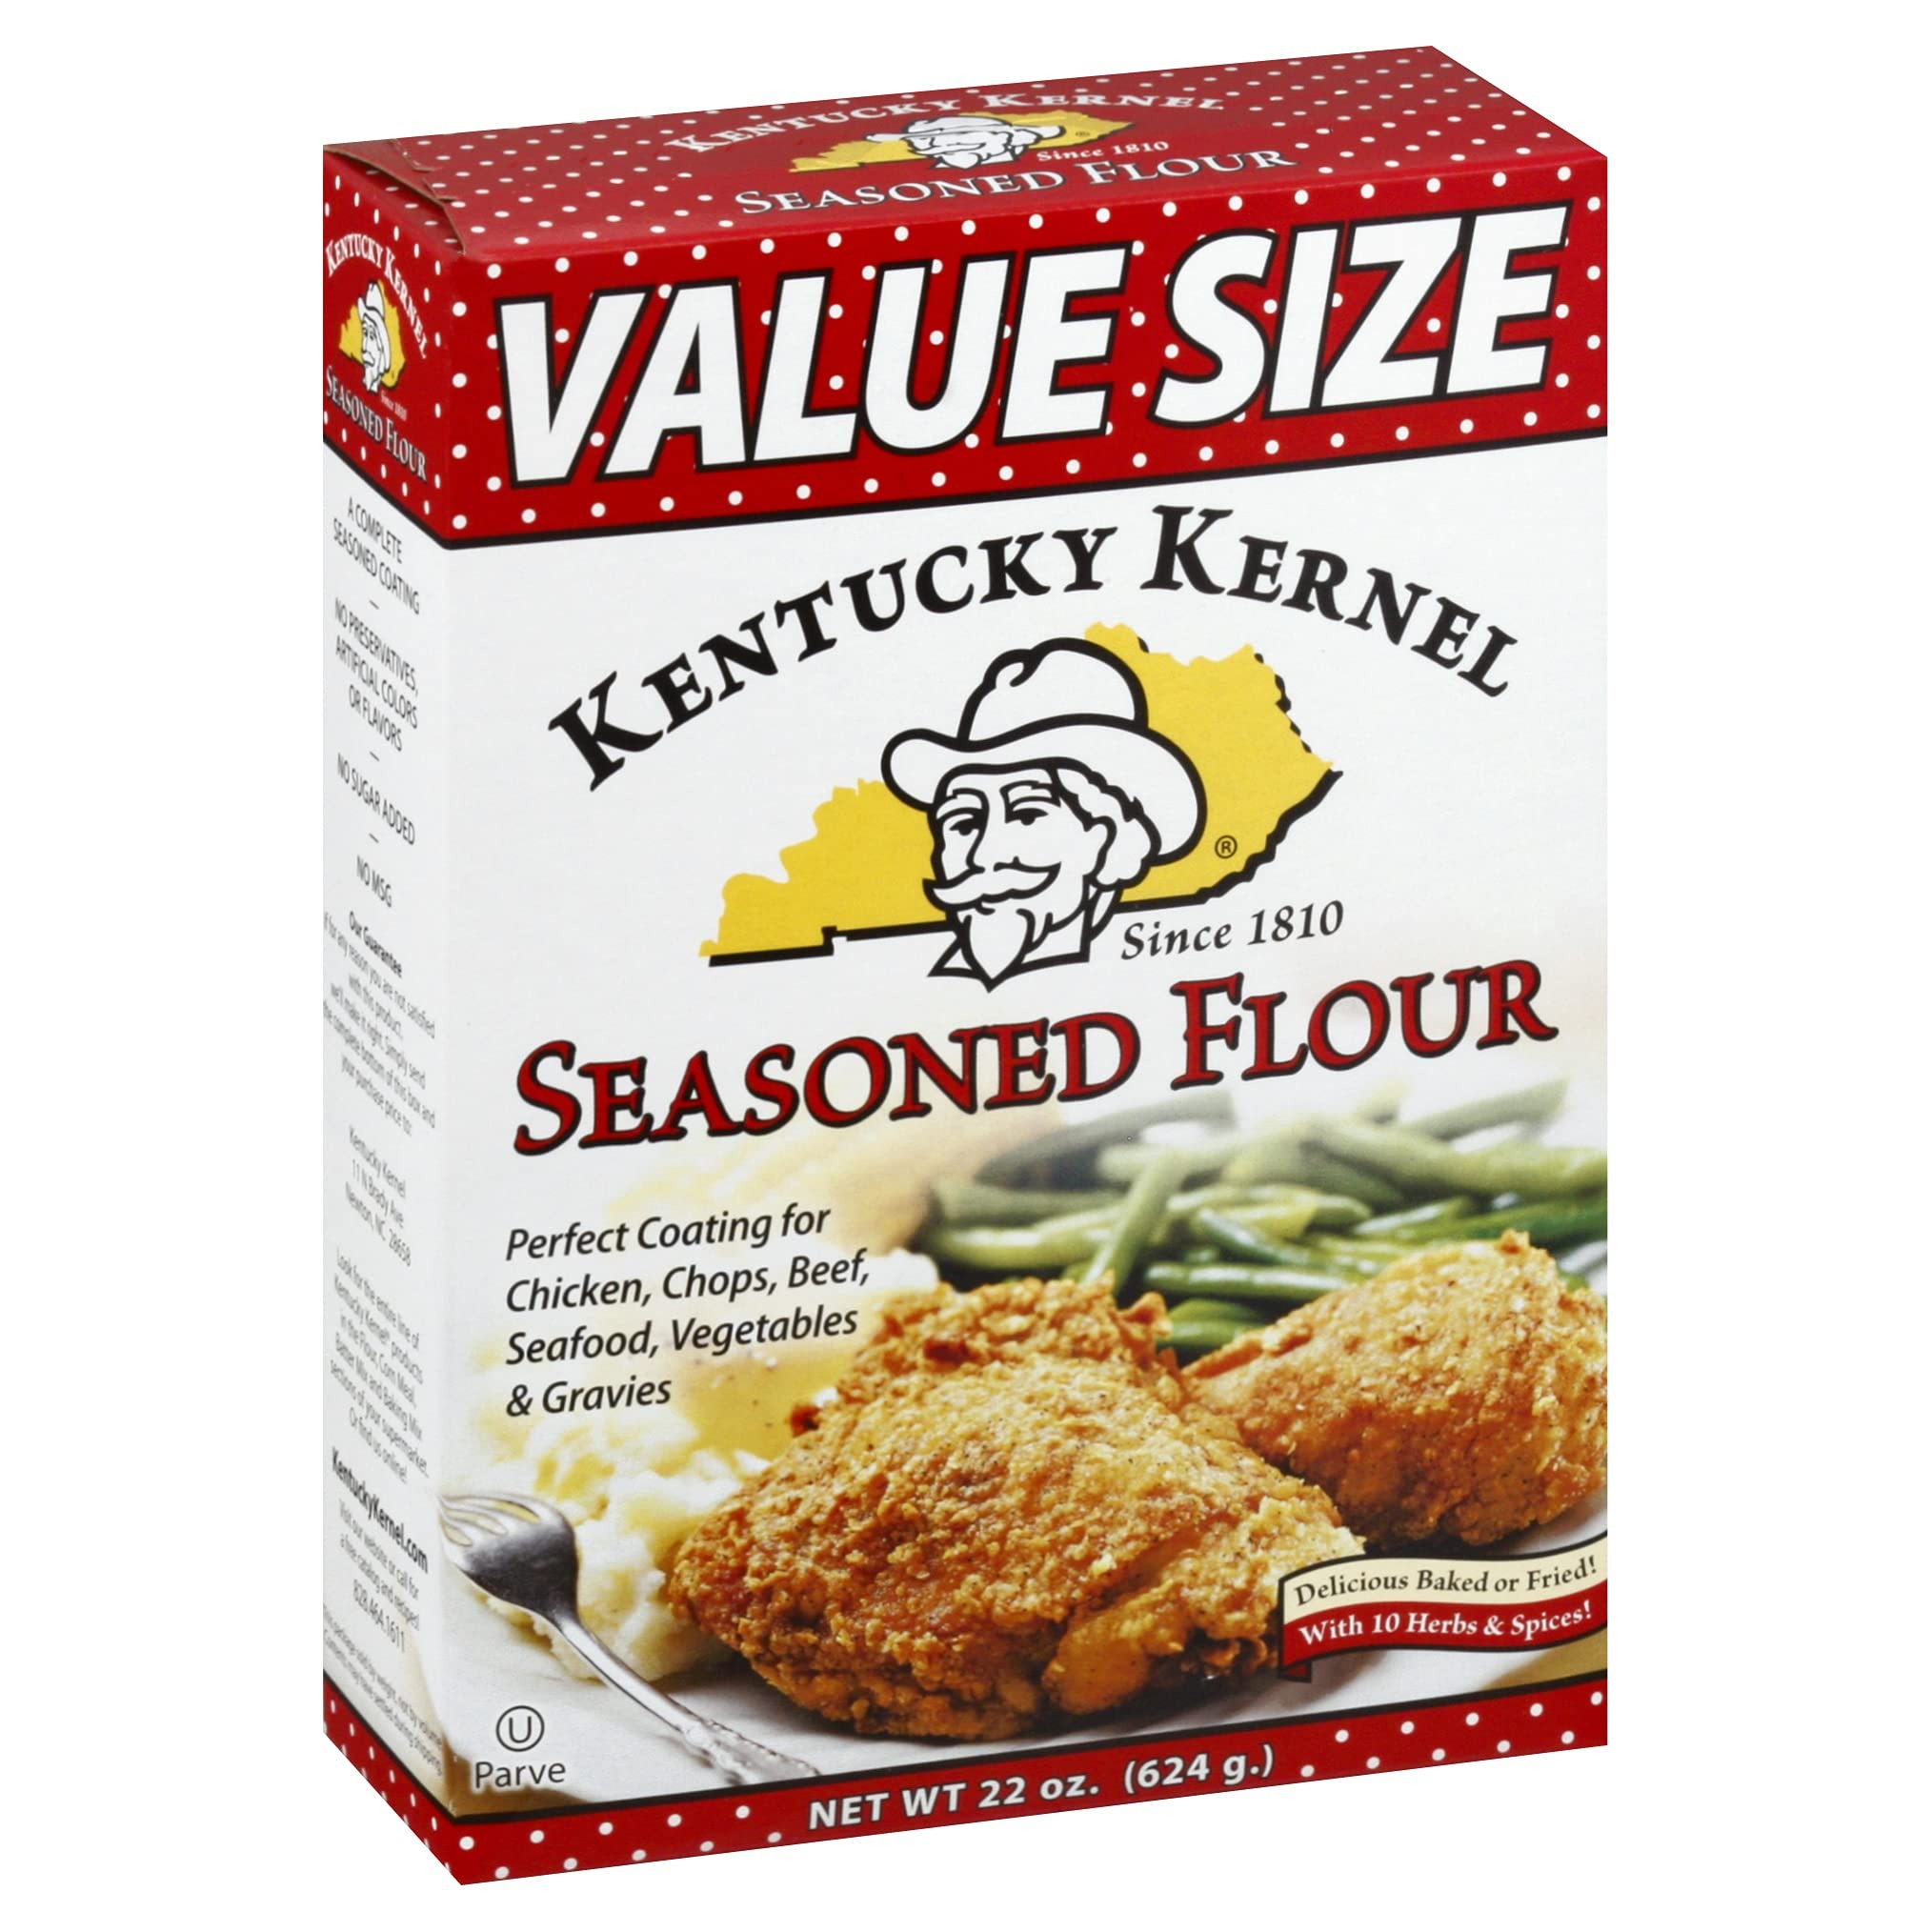
Item Name: Kentucky Kernel Seasoned Flour, 22 Ounces
Bullet Point 1: SEASONED FLOUR: Simply the best mix for coating fried or baked chicken, pork chops, beef, fish, seafood, vegetables & gravies too! Our Kentucky Kernel flour lets you enjoy perfectly spiced flavors.
Bullet Point 2: BALANCED BLEND: This blend of flour & 10 savory herbs & spices gives a delightful kick to each bite. Great for vegetables, seafood, meat loaf & more. Delicious baked or fried!
Bullet Point 3: PRINTED RECIPES: Kentucky Kernel offers easy-to-try, delicious recipes printed on the box for flavorful food. We make your meal times come alive with delicious seasoned flours, coatings & baking mixes.
Bullet Point 4: 100% NATURAL: Our products are made from soft wheat, ideal for frying or baking. Make homemade baked items to add seasoning & flavor to your favorite dishes without any artificial flavors, colors, or added sugar.
Bullet Point 5: SOUTHERN CHARM: Renwood Mills offers locally sourced flour, seasoned flour, cornmeal, batters, coatings, spices & baking mixes to let you make classic southern biscuits, pancakes, chicken, chops, gravy & more!
Value: 1.0
Unit: Ounce

Price: 4.46